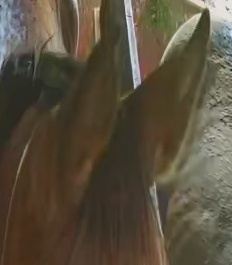
Face region: ears (position_of_ears)
Pain indicator: not_present